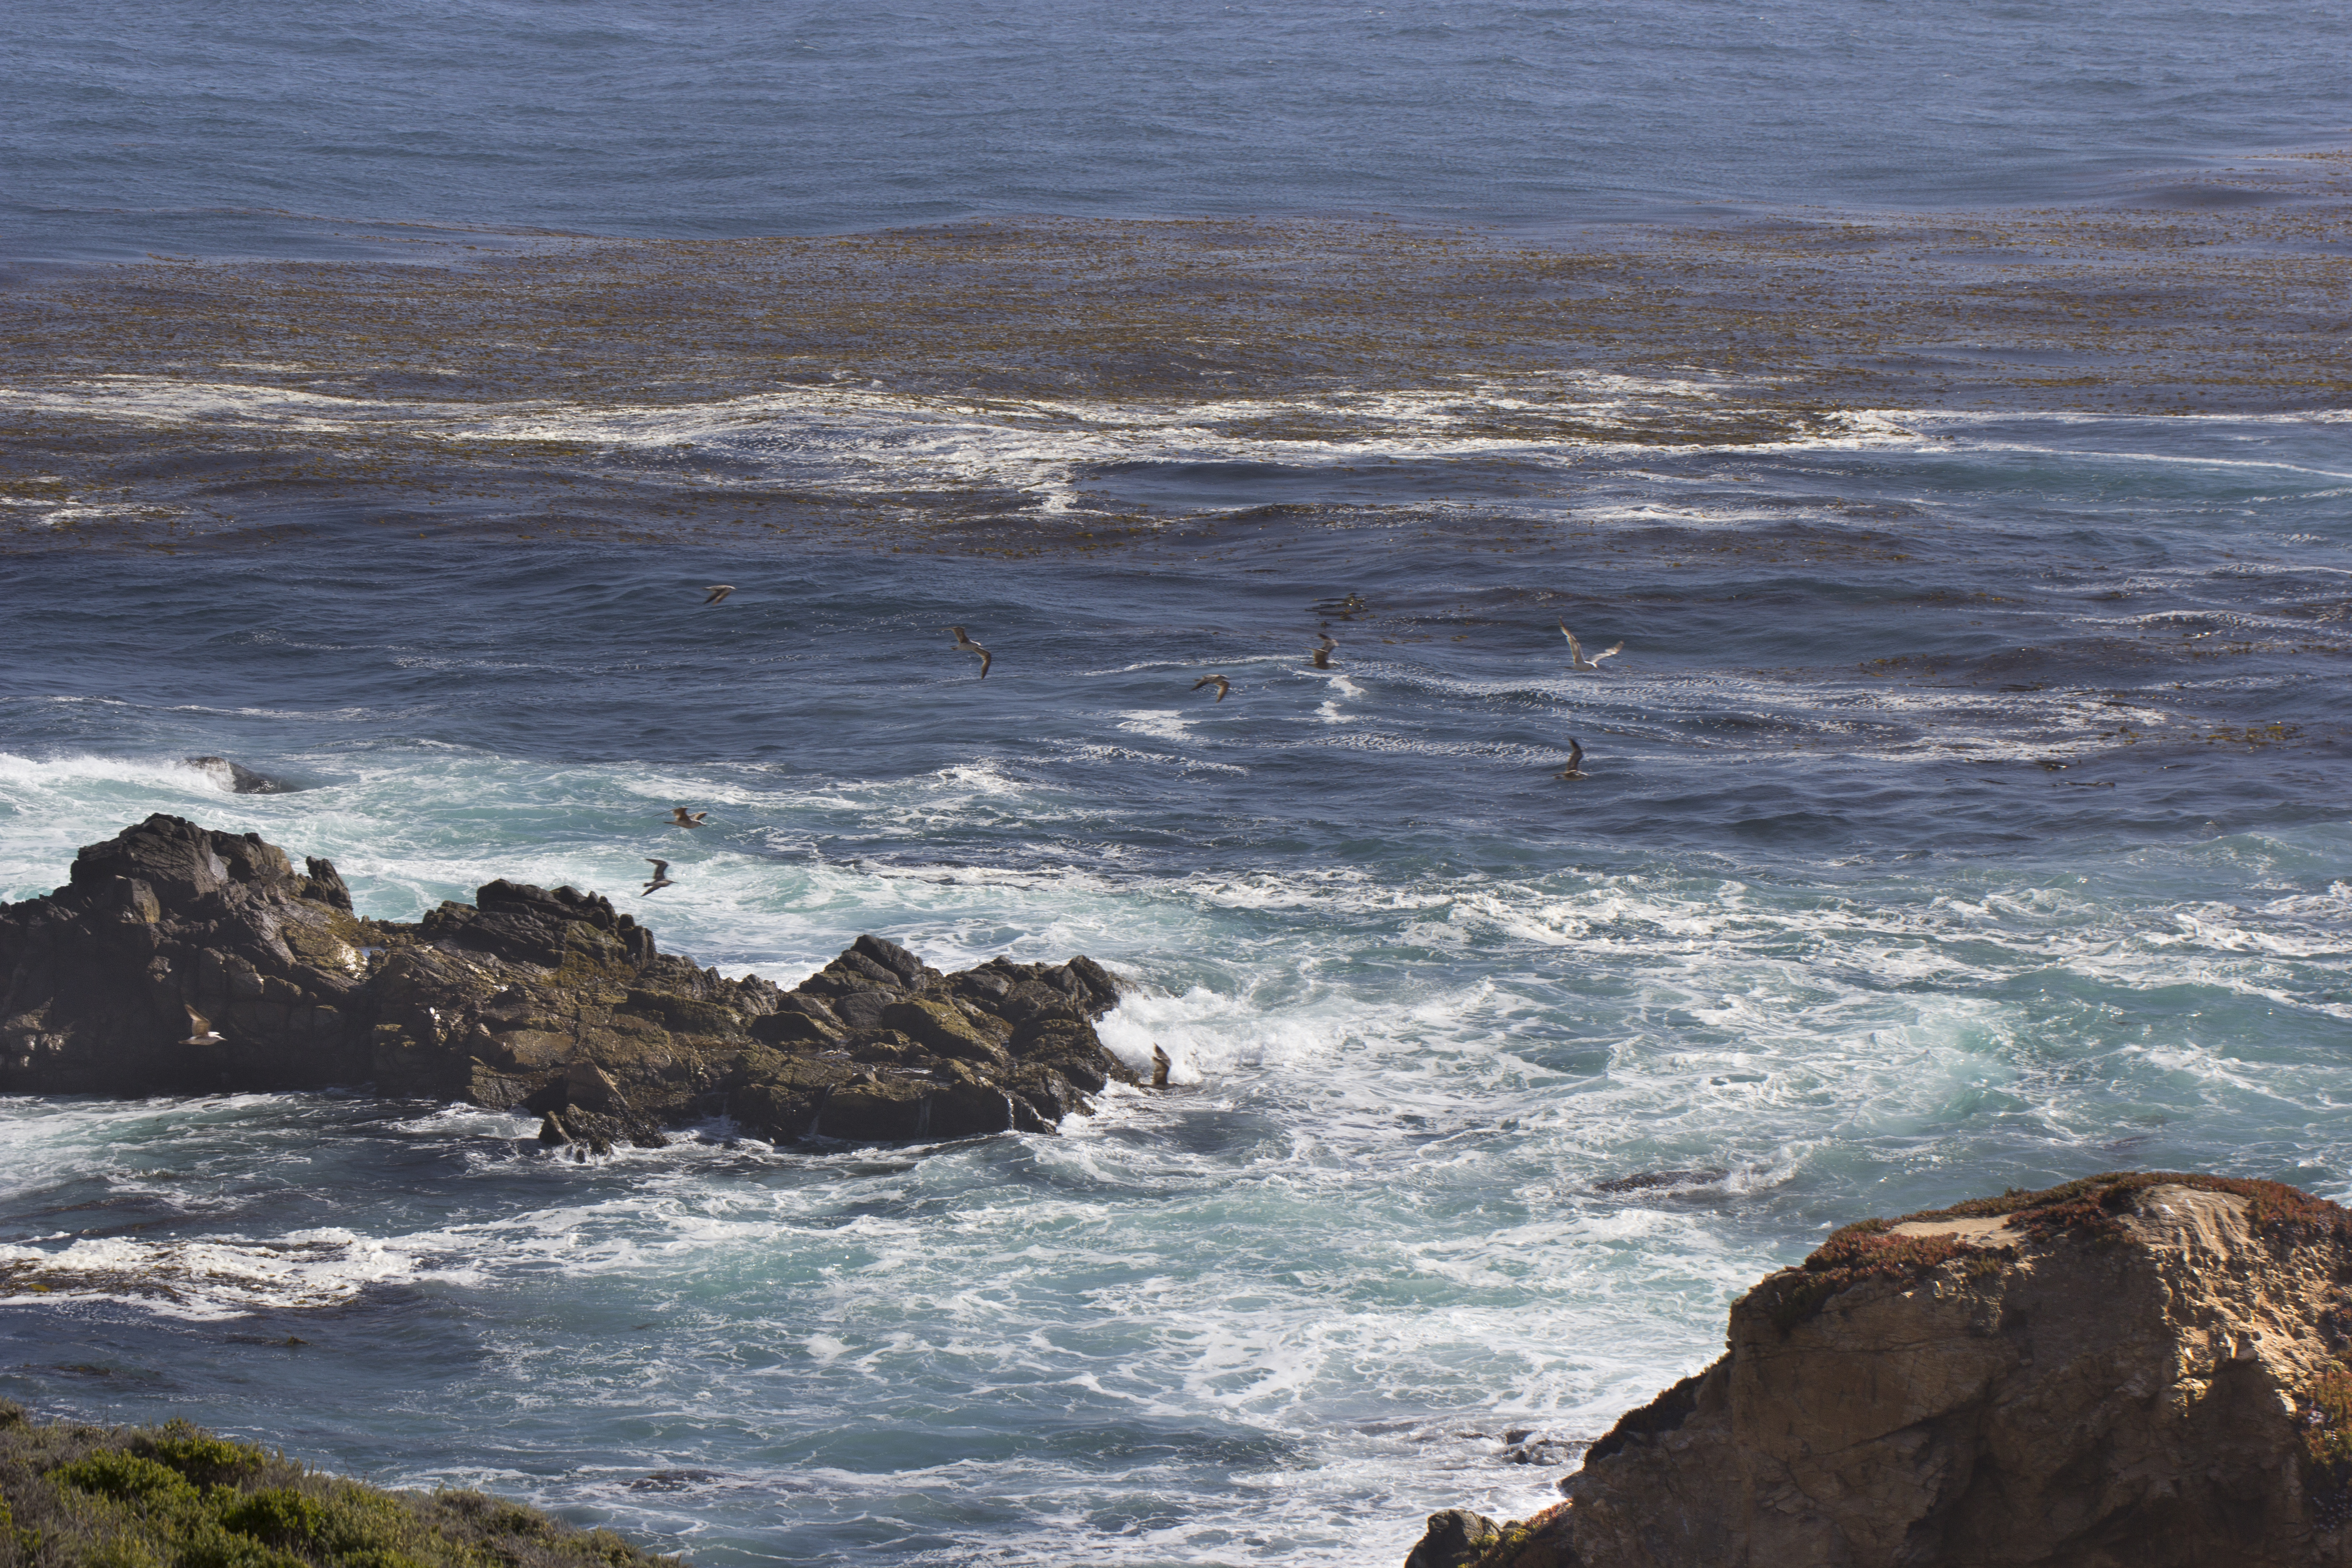
beach, sea, coast, water, rock, ocean, horizon, shore, wave, wind, flying, cliff, cove, terrain, california, material, body of water, rocks, birds, pacific, bigsur, cape, wind wave